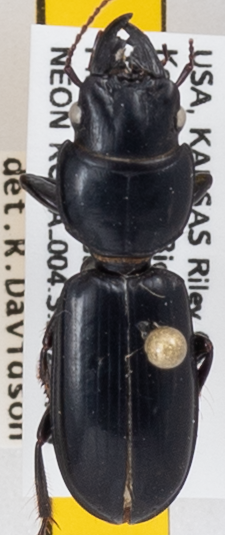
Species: Scarites vicinus
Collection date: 2020-07-29
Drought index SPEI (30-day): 0.896
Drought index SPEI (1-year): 1.45
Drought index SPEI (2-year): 2.09